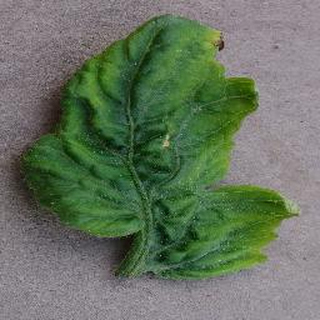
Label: tomato_yellow_leaf_curl_virus